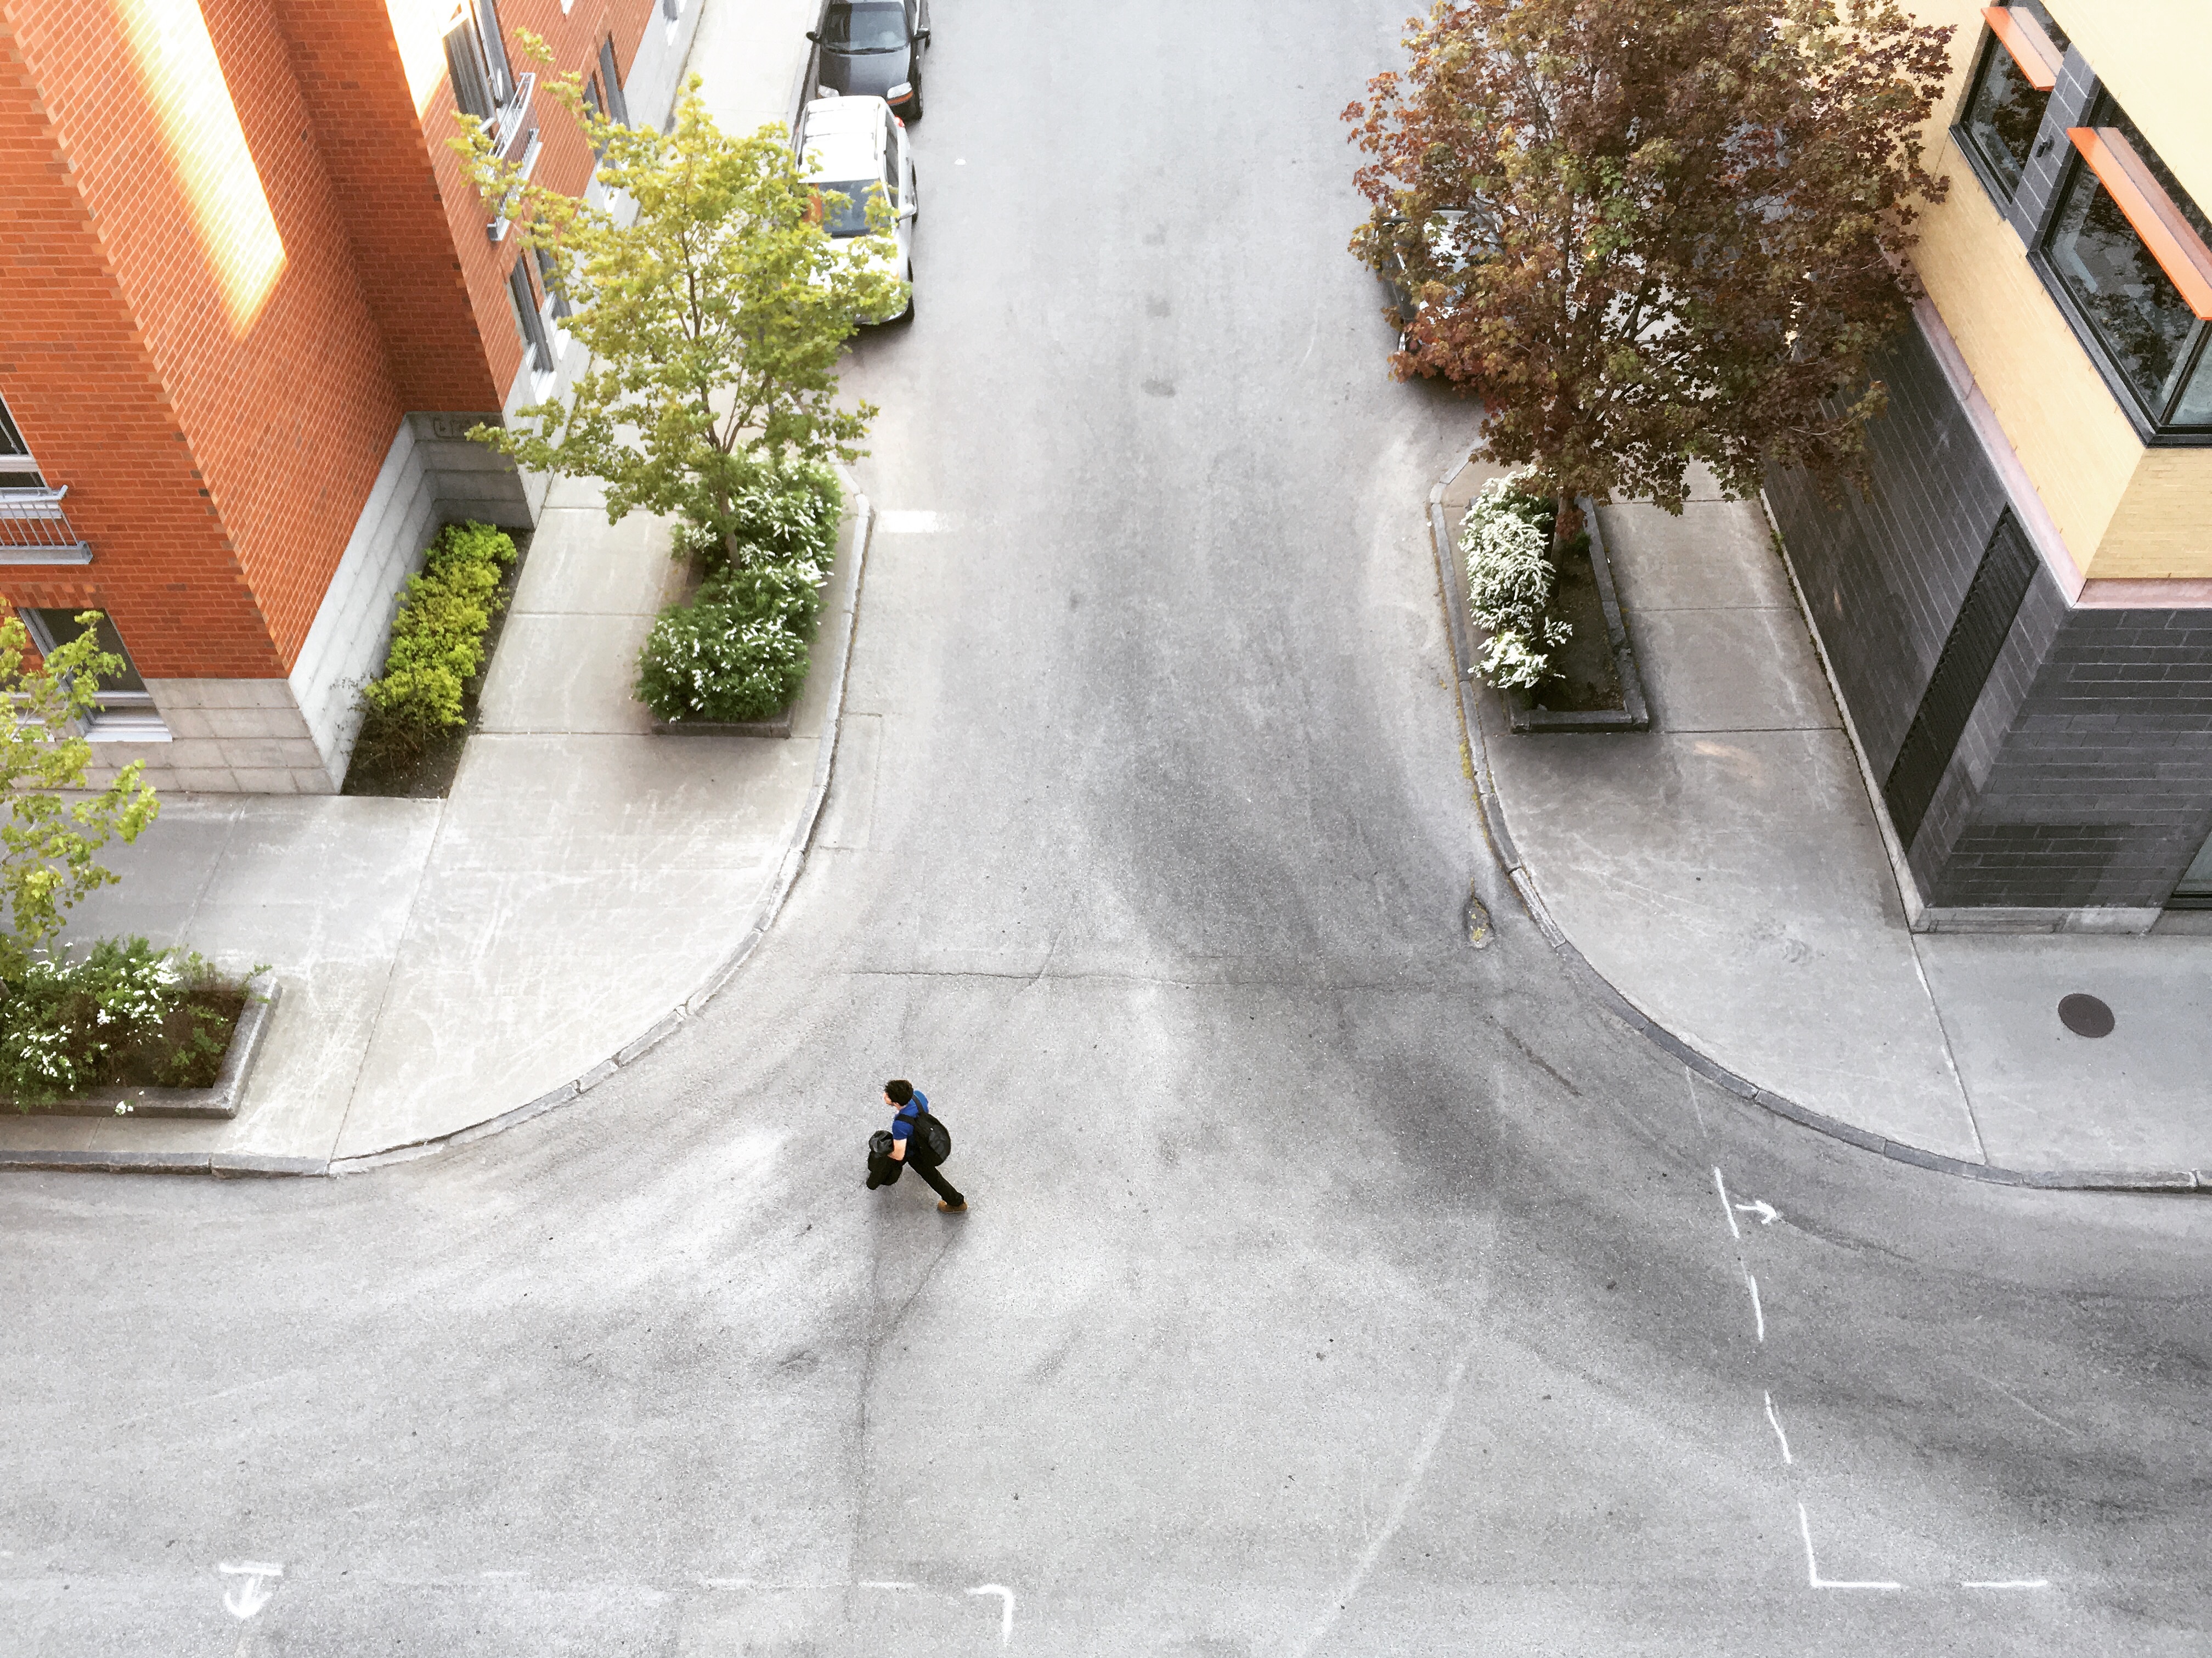
tree, person, snow, road, street, sidewalk, floor, roof, city, wall, asphalt, weather, flooring, road surface